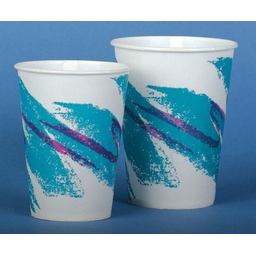
Label: paper